Forfarella

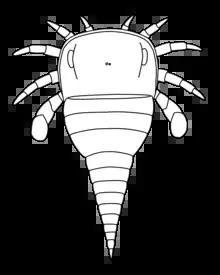
Restoration of "F. mitchelli". The appendages, details of the carapace and telson are based on better preserved chasmataspidids or on xiphosurans.

Like the other chasmataspidids, "F. mitchelli" was a small arthropod, with the size of the only known specimen estimated at only in length.